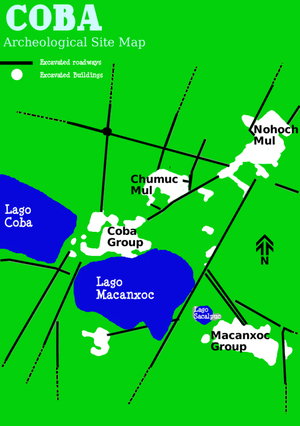
Cobá est un site archéologique important appartenant à la civilisation maya. Il se situe dans la péninsule du Yucatán, au Sud-Est du Mexique dans le petit village de Cobá à environ 106 km de Playa del Carmen et à 42 km de Tulum. Sa localisation géographique est: 20° 29′ 41″ N et 87° 44′ 07″ W.